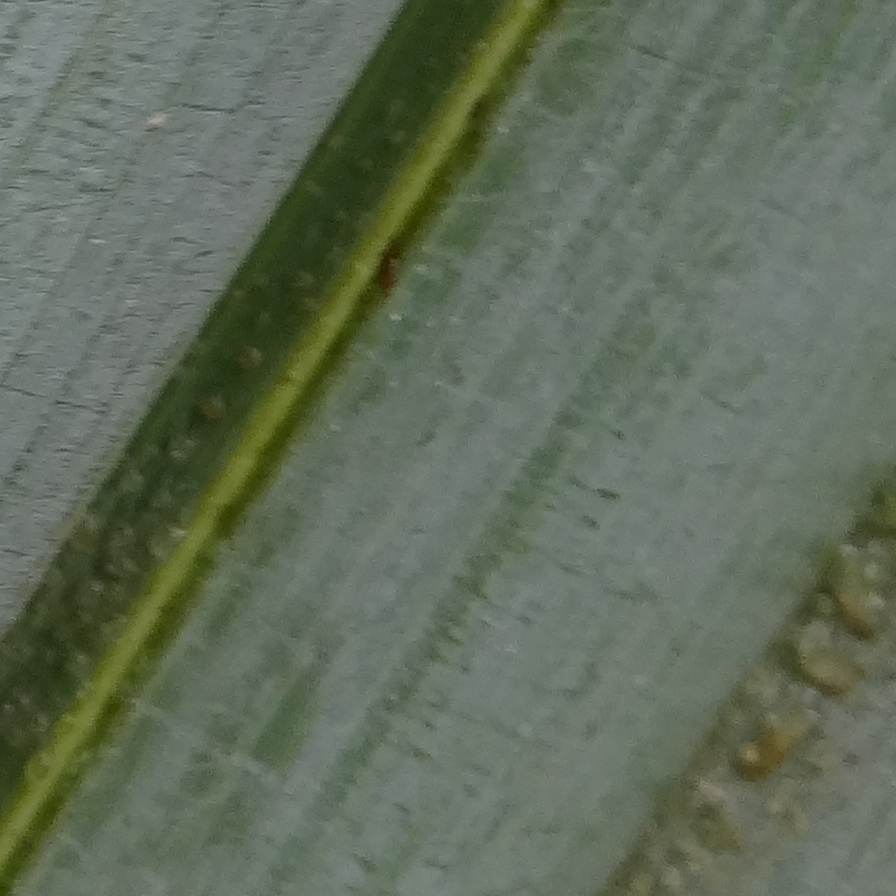
Label: Honey